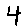
Label: 4